Ralstonia solanacearum

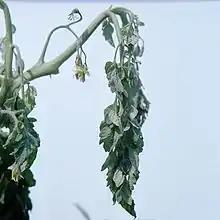
Photograph of tomato plant with "Ralstonia" wilt symptoms, Clemson University - USDA Cooperative Extension Slide Series

"Ralstonia solanacearum" can overwinter in plant debris or diseased plants, wild hosts, seeds, or vegetative propagative organs (other germplasm) like tubers. The bacteria can survive for a long time in water (up to 40 years at in pure water), and the bacterial population is reduced in extreme conditions (temperature, pH, salts, e.g.). Infected land sometimes cannot be used again for susceptible crops for several years. "R. solanacearum" can also survive in cool weather and enter a state of being viable but not culturable. In most cases, this stage is not an agricultural threat because the bacteria usually become avirulent after recovering.